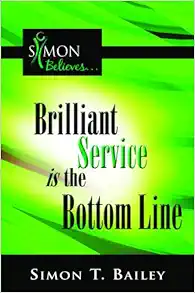
Brilliant Service is the Bottom Line
Category: Books
Review What a difference one man makes! I attended the Jamaica Customer Service Association's 2007 conference all the way from T and T and thoroughly enjoyed your energy and approach. Just read your book last night ... all in one go. A real achievement for me as I tend to fall asleep last thing at night. It'll now do the round robin with my team members and we'll be in the know. Very factual but pretty funny also ... I can see some of the situations that you explain almost unfolding in front of me. Appreciate your zest for changing the face of customer service and being who you are in the process. That's probably the secret and we don't even realize it. --Sharon Marquez-Dass About the Author Simon T. Bailey is a Catalyst for Brilliance. Teaching by example, he leads individuals to discover and release their brilliance and counsels organizations to enhance productivity and increase employee retention, leading to a brilliant bottom line. Simon is the founder and CEO of The Belief Institute, an organization dedicated to building the world's most valuable resource - people. Those who hear Simon speak or read his words say their experiences with him lead to profound, lasting changes in their professional and personal lives. Simon is a mirror for individuals to see the brilliance that is buried deep within them, to give themselves permission to believe in their worth and to have the courage to eliminate obstacles and move into action. Vibrant and funny, Simon is a fresh voice who authentically shares his life and career struggles and successes. He has an uncommon gift for inspiring people long after the presentation is over or the book is finished to be accountable to themselves, changing belief systems so they are empowered to change their lives. Simon's expertise in leadership, sales and customer service was honed over two decades in the hospitality industry with Hyatt Hotels, the Orlando Convention and Visitors Bureau, and the Walt Disney Company. His clients encompass executives, Fortune 500 companies and national associations in the U.S. and abroad, and include such notables as McDonald's, MicroSoft, Washington Mutual and Anthem Blue Cross Blue Shield. Simon speaks to thousands of people annually throughout North America and internationally. An accomplished author, he has authored numerous books including Release Your Brilliance, Simon Says Dream: Live a Passionate Life, Meditate on Your Brilliance and the popular Simon Believes series.
Features: Let's put the truth on the table: Poor service is pandemic in business today and most organizations - and their products and services - have become commodities. So how can you differentiate yourself in a crowded marketplace in a Nano-speed world? By consistently giving customers a Brilliant Service experience. Quite simply, Brilliant Service is the bottom line. Not only is it your primary point of differentiation and the critical factor in creating cult-like customer loyalty, it also has a provden, direct impact on financial results. Stop doing customer service and start creating genuinely memorable, transformational customer experiences.